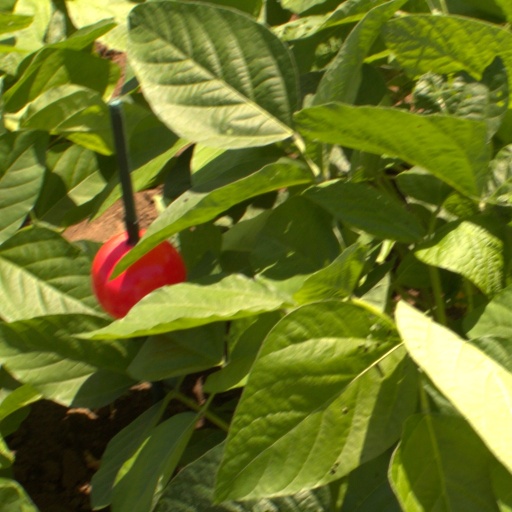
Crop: soybean